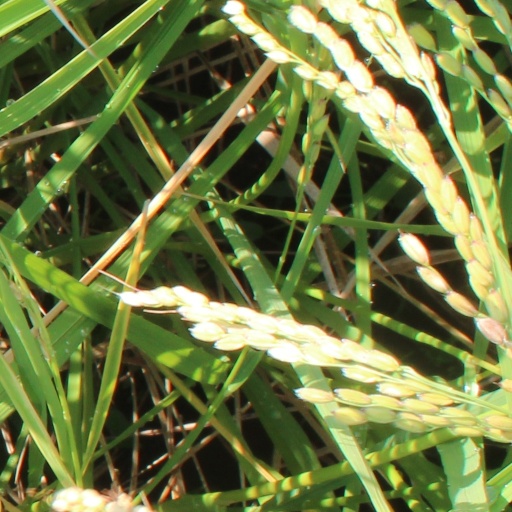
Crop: rice